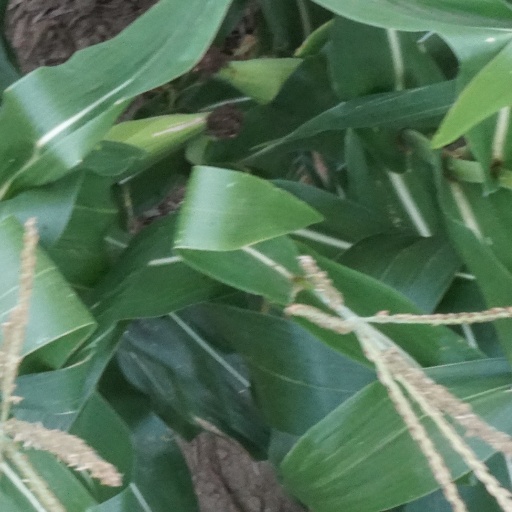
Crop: maize; corn